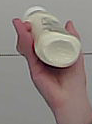
Product: heinz_mayo